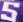
Number: 5